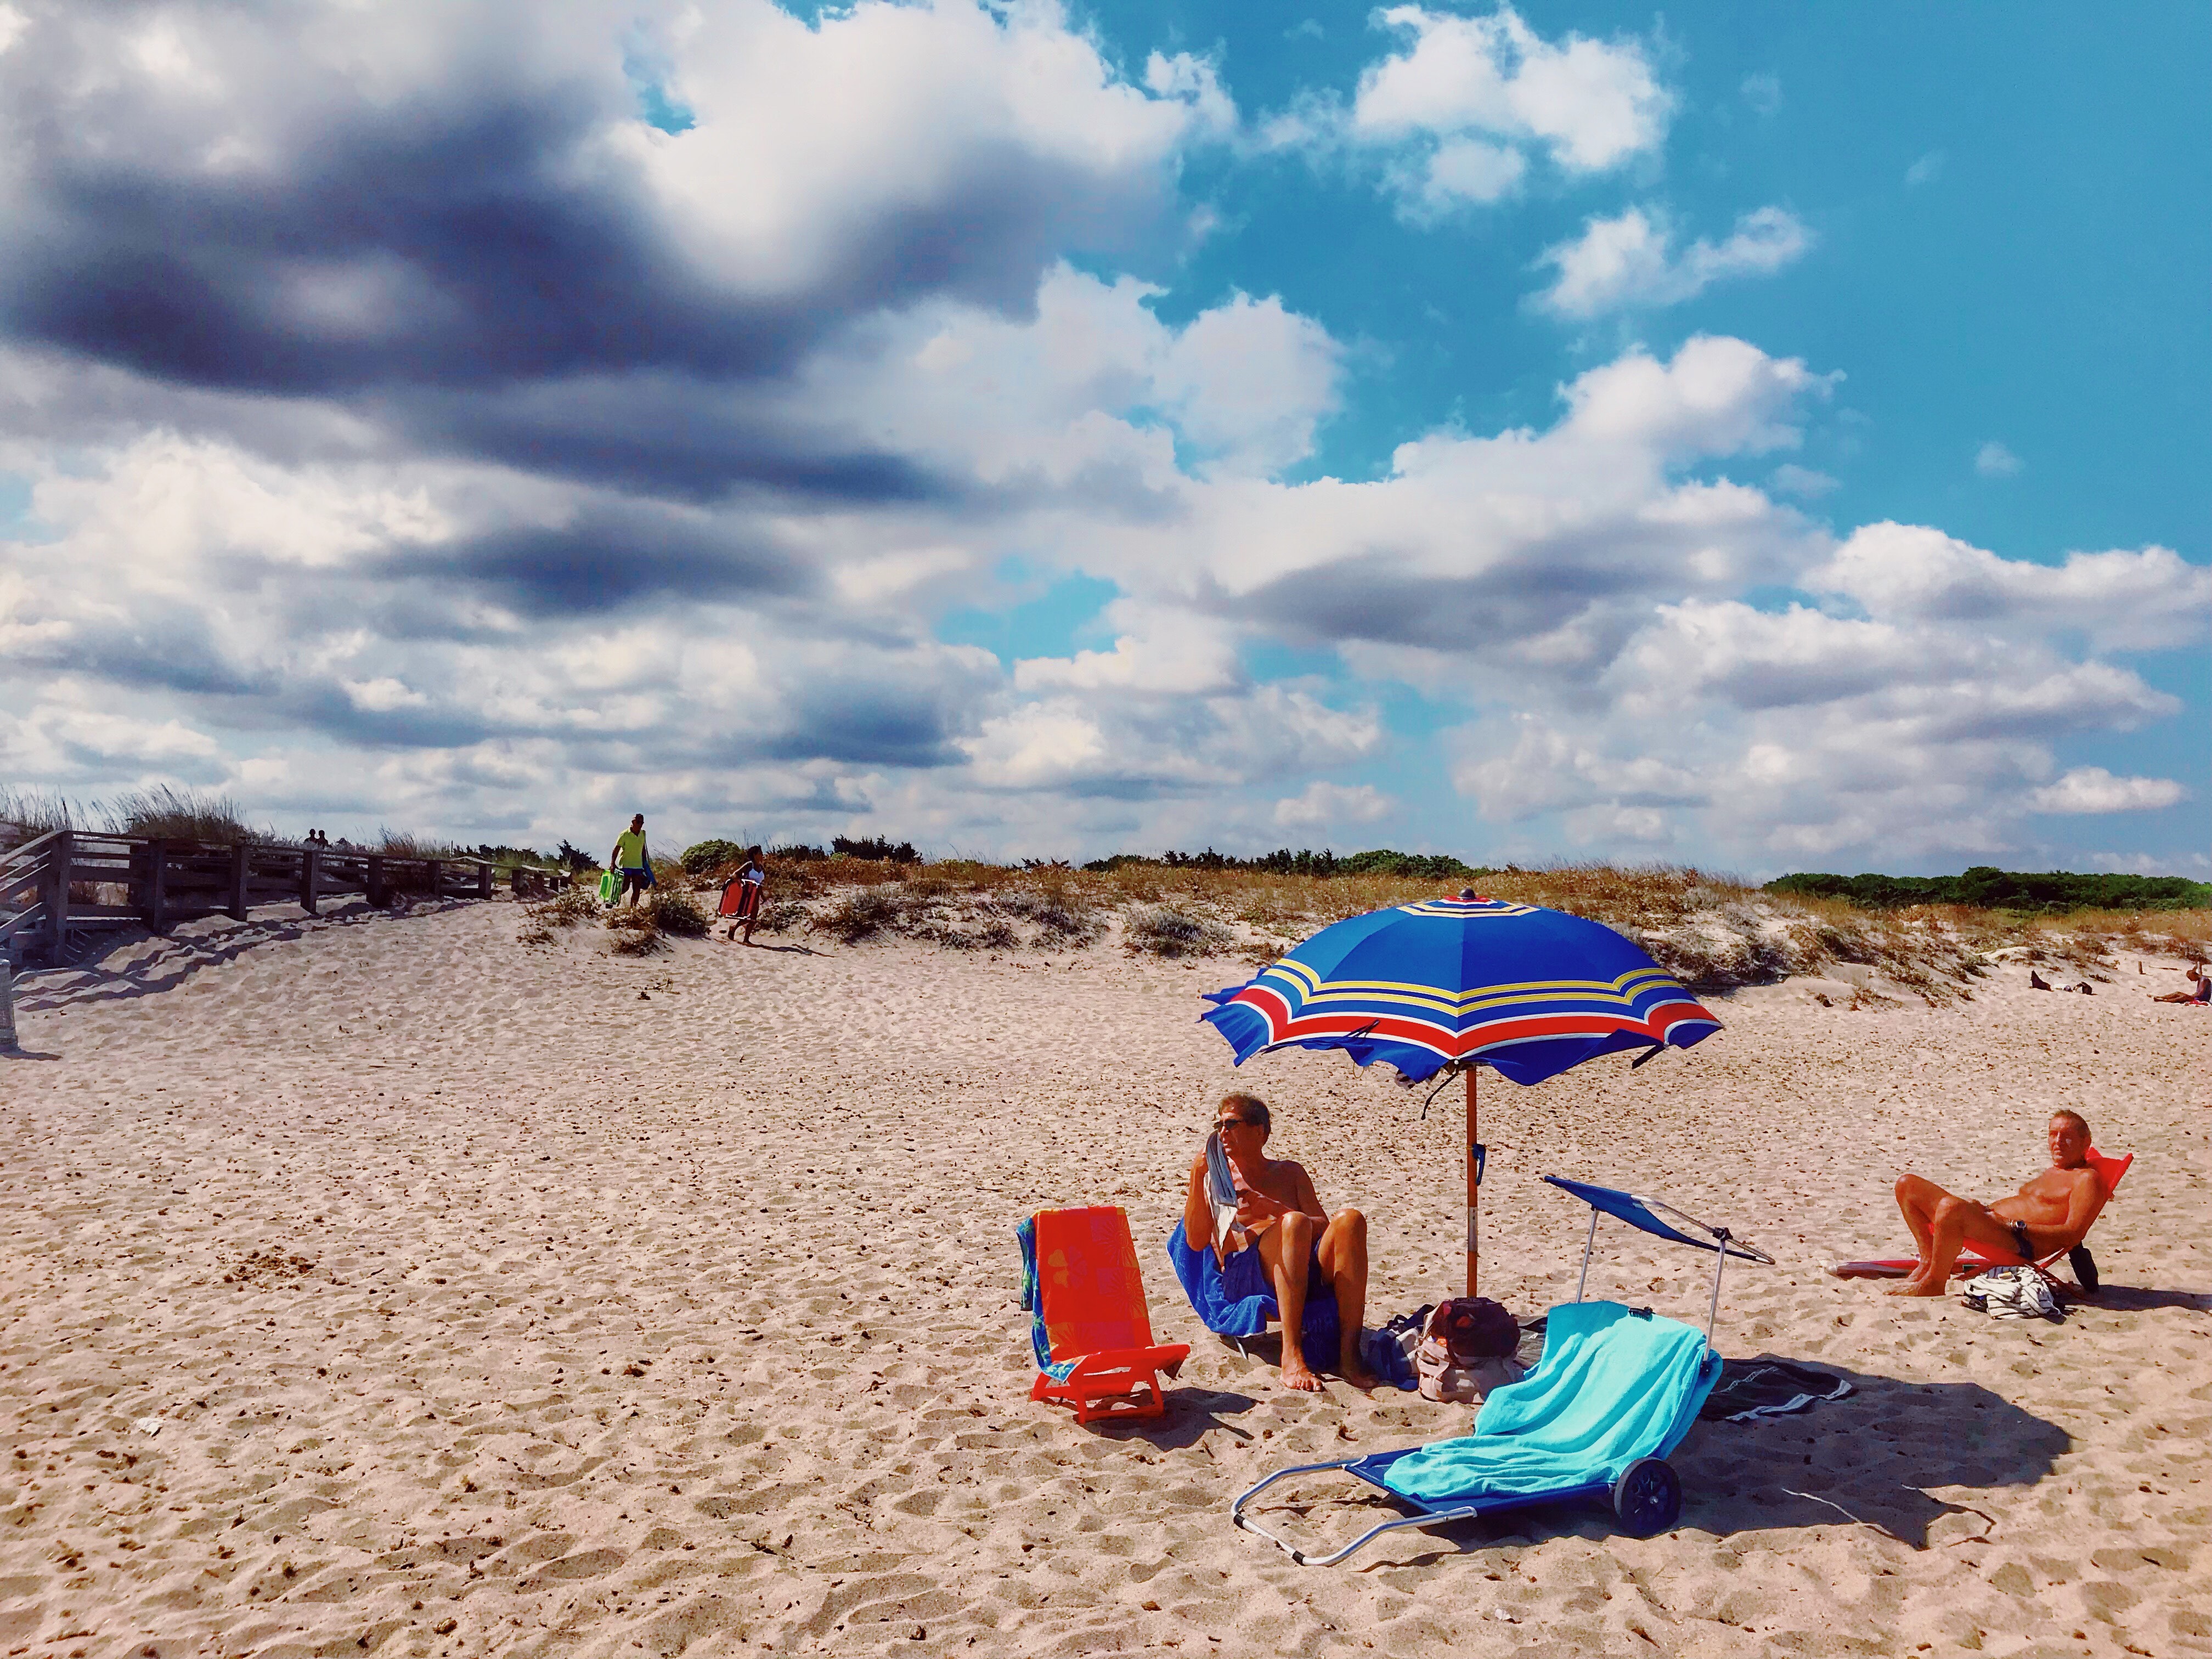
People on beach, beach, sand, umbrella, sky, vacation, sun tanning, cloud, summer, sea, shore, coast, tourism, ocean, fun, water, turquoise, tree, travel, leisure, fashion accessory, horizon, bay, coastal and oceanic landforms, Tints and shades, holiday, meteorological phenomenon, shade